Latex

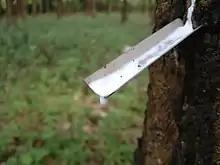
Rubber tapping latex

Latex functions to protect plants from herbivores and fungi from fungivores. The idea was first proposed in 1887 by Joseph F. James, who noted that latex of milkweed "carries with it at the same time such disagreeable properties that it becomes a better protection to the plant from enemies than all the thorns, prickles, or hairs that could be provided. In this plant, so copious and so distasteful has the sap become that it serves a most important purpose in its economy". Evidence showing this defense function include the finding that slugs will eat leaves drained of their latex but not intact ones, that many insects sever the veins carrying latex before they feed, and that the latex of "Asclepias humistrata" (sandhill milkweed) kills by trapping 30% of newly hatched monarch butterfly caterpillars. This has also been found in fungi, with fewer arthropods infesting latex-producing "Lactarius" than non-latex-producing "Russula". In feeding experiments using "Lactarius", "Ambigolimax valentianus" slugs avoid feeding on mushrooms that are exuding latex.